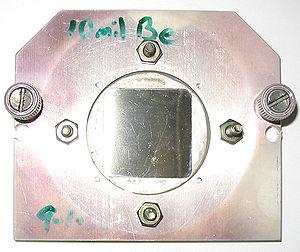
La microscopie à rayons X est une technique de microscopie basée sur l’utilisation de rayons X.